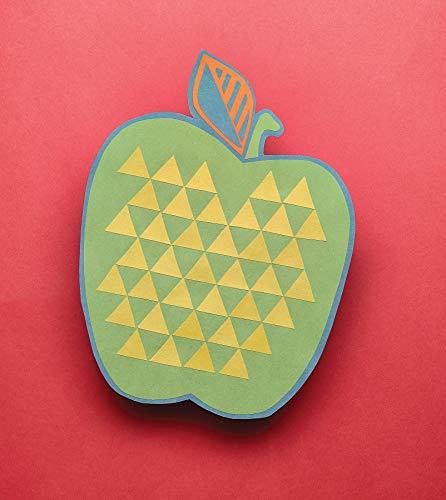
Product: SunWorks Construction Paper, Dark Blue, 12" x 18", 100 Sheets
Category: Arts, Crafts & Sewing | Crafting | Paper & Paper Crafts | Paper | Construction Paper
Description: SunWorks Construction Paper by Pacon, the 1 Teacher Approved Brand.
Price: $15.87
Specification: ASIN:B0017OCY4S|ShippingWeight:2.7pounds(Viewshippingratesandpolicies)|DateFirstAvailable:April13,2016